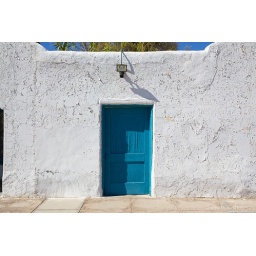
a door at the amargosa opera house in death valley junction...